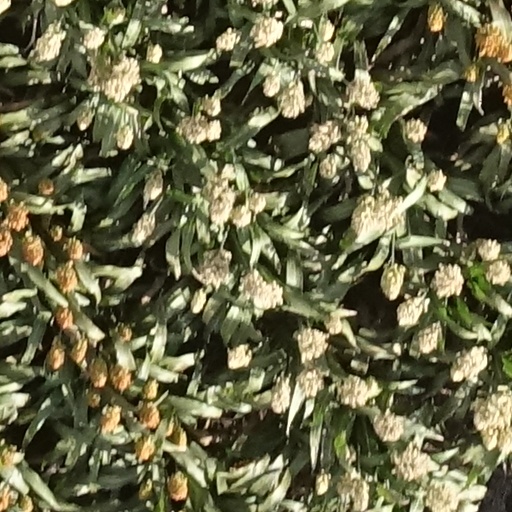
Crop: sorghum